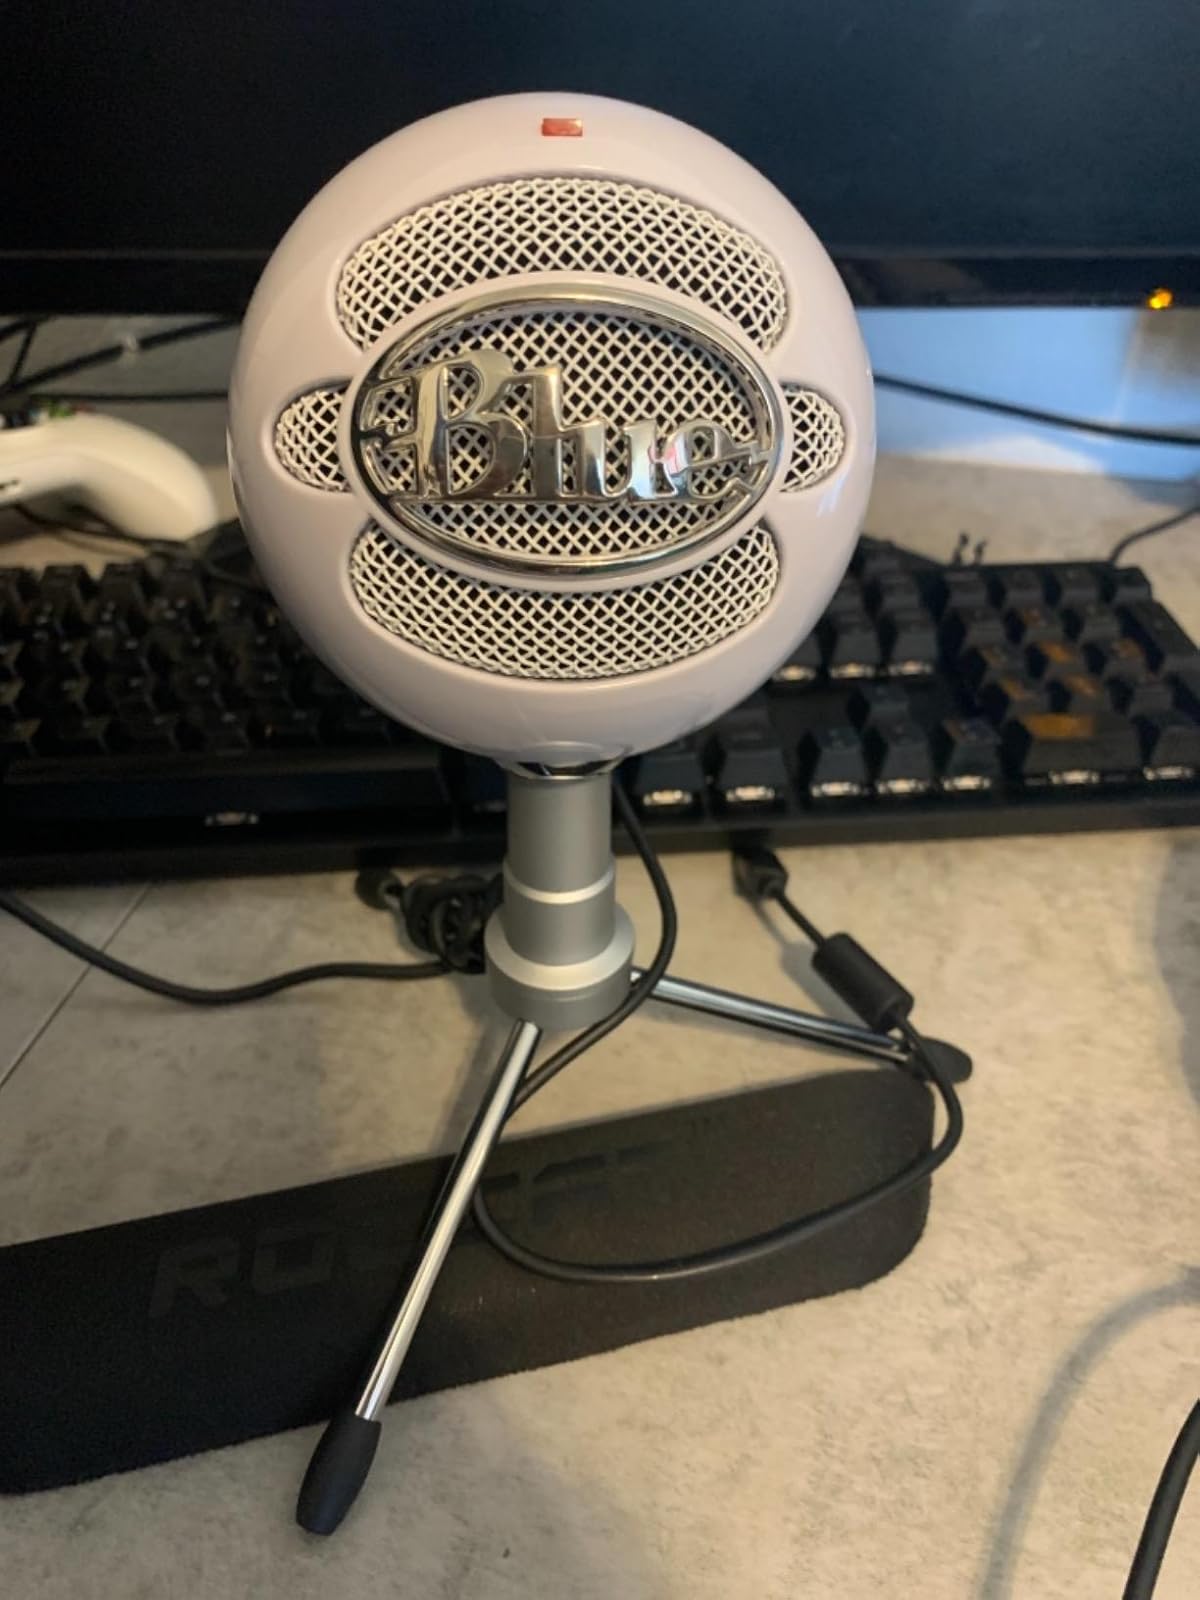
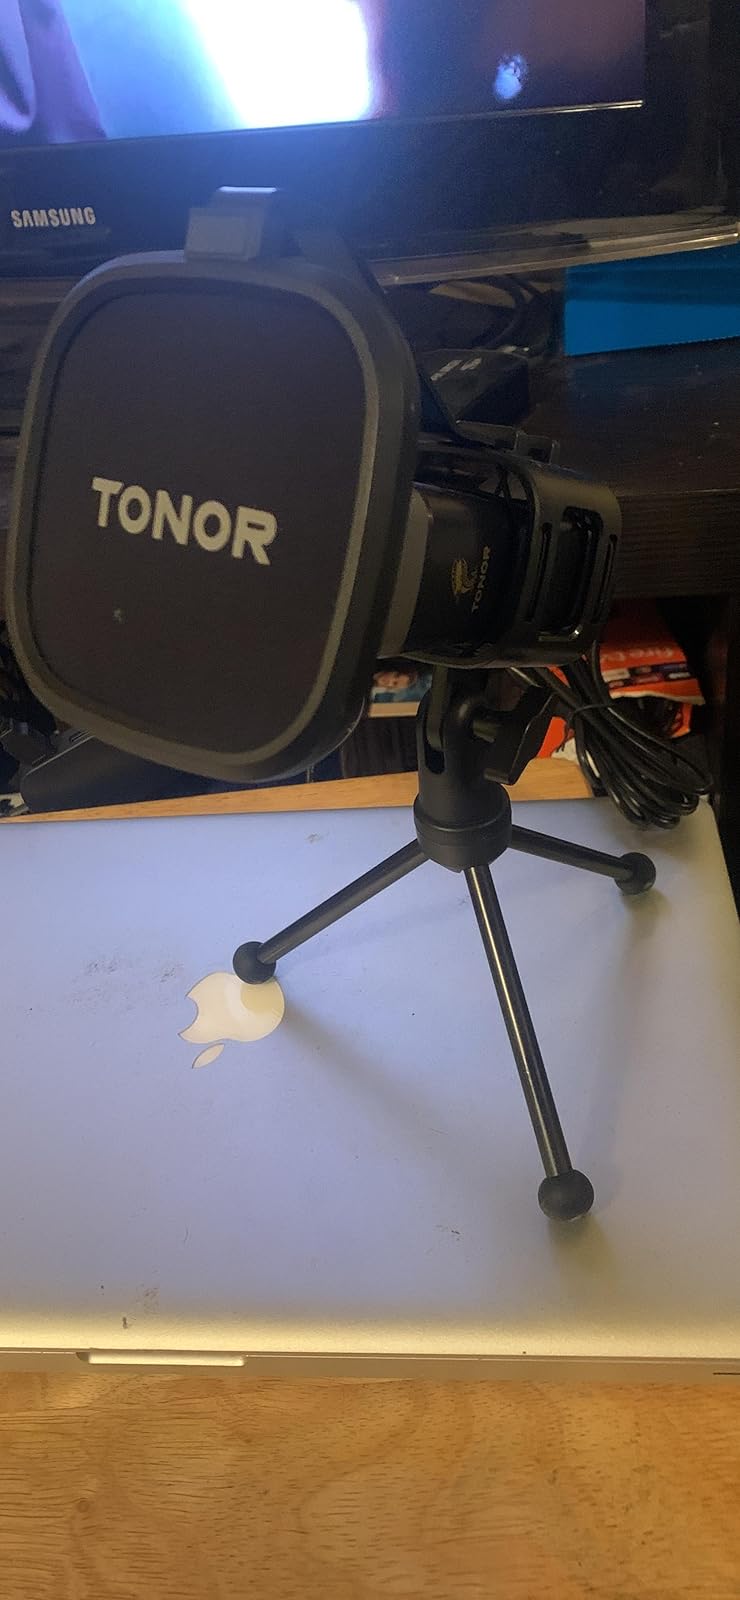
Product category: microphone
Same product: no